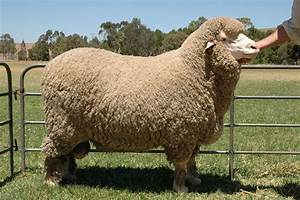
Label: pecora